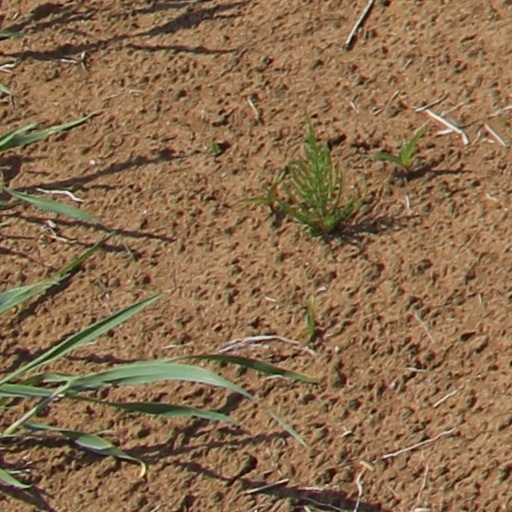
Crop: wheat